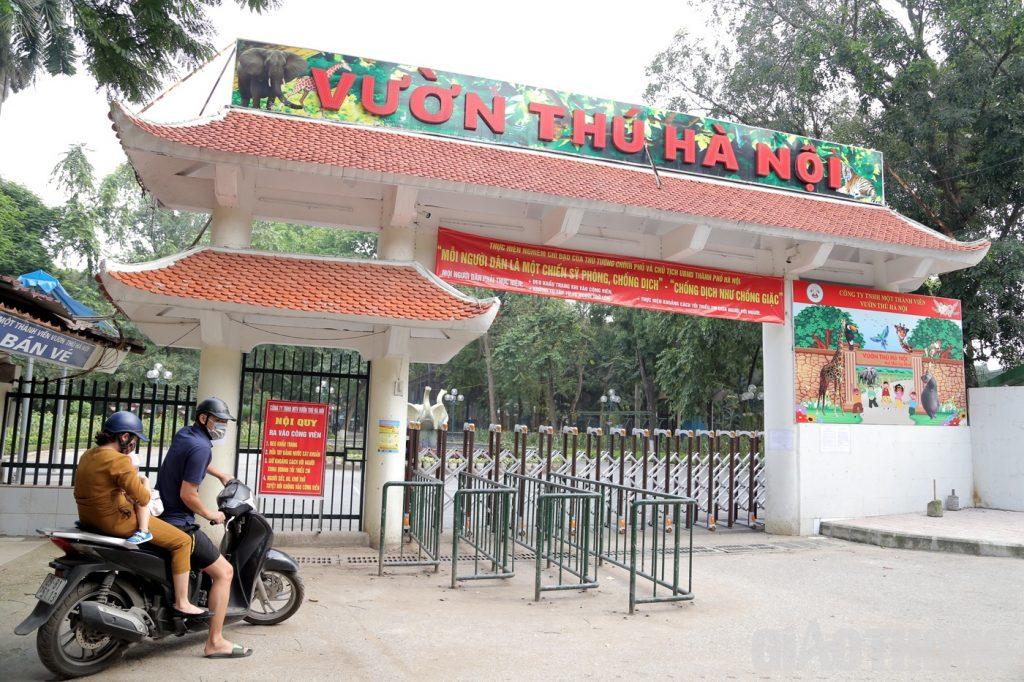
ở trước cổng của vườn thú có sự xuất hiện của một chiếc xe máy